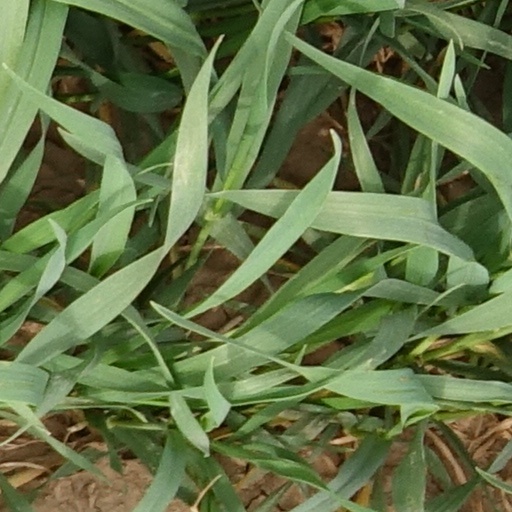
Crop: wheat